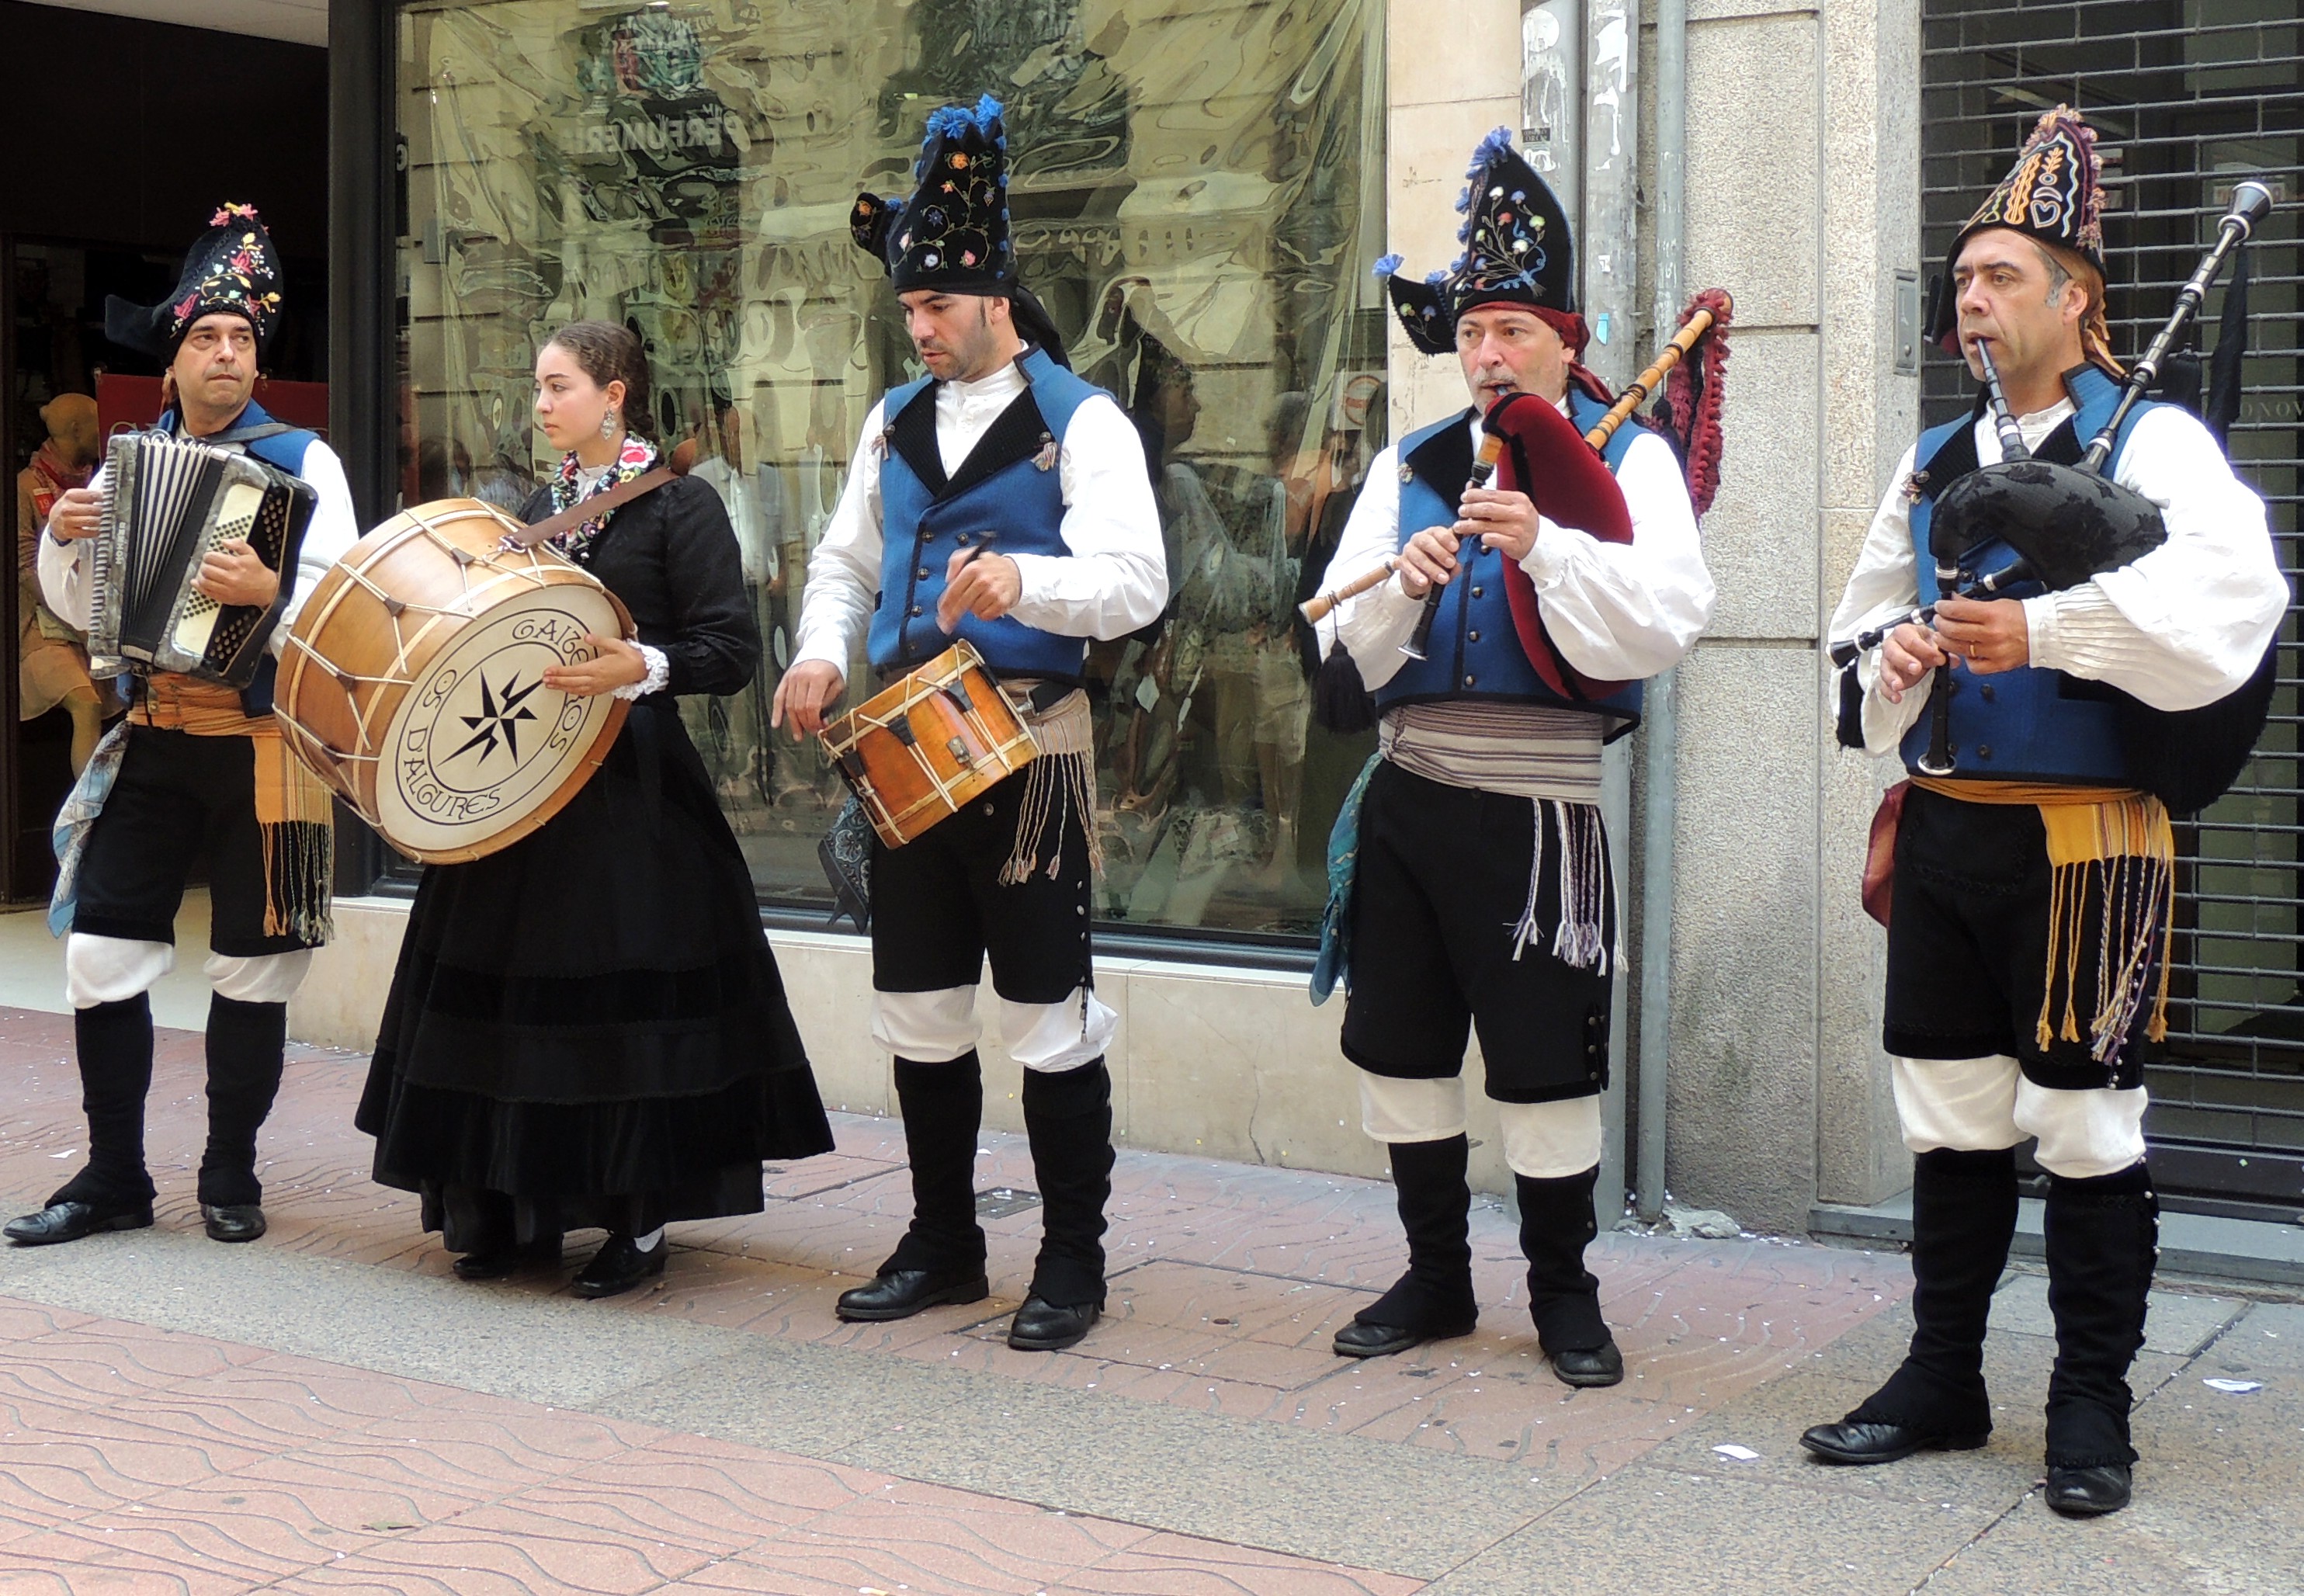
europe, musician, musical instrument, festival, spain, espagne, europa, galicia, pontevedra, espanha, musica, costume, folk, espana, marching, bagpipes, galiza, galice, folclore, regional, musicos, gaiteiros, musical ensemble